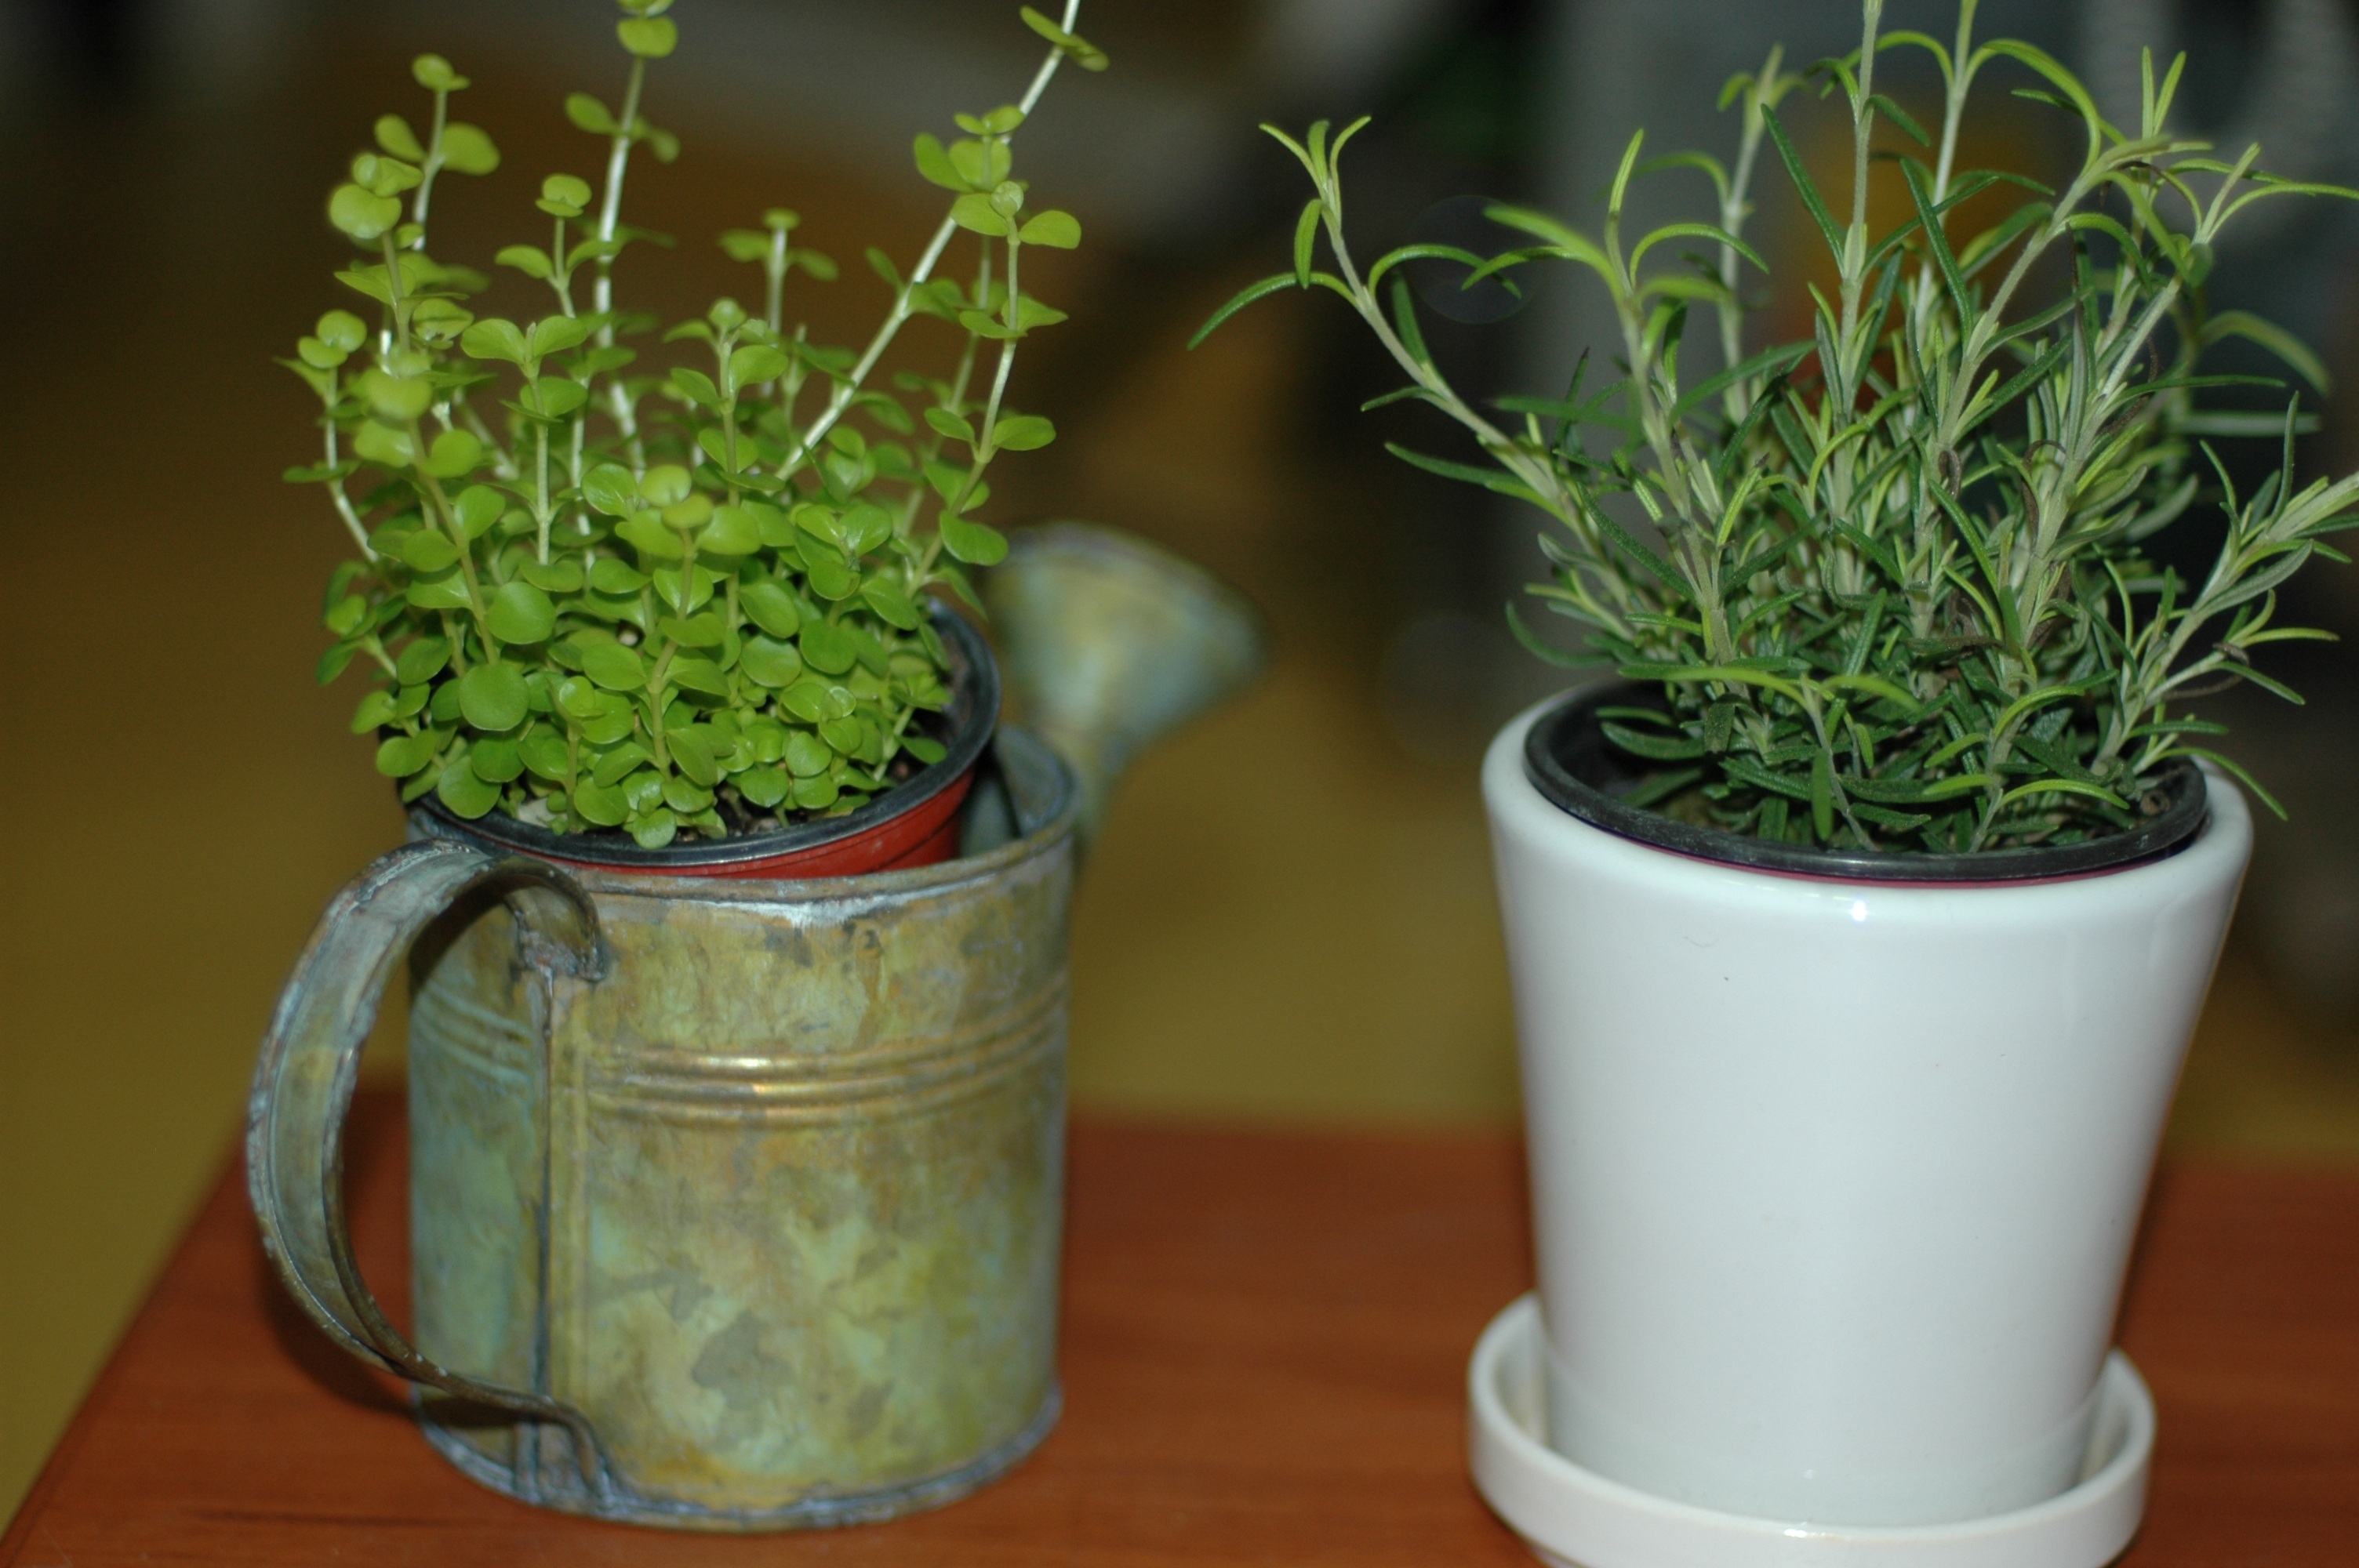
plant, flower, green, herb, potted plant, plants, hub, flowerpot, rosemary, flowering plant, grass family, land plant